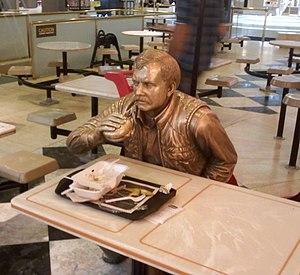
Une statue en laiton d'un homme de manger un hamburger dans une aire de restauration au West Edmonton Mall.